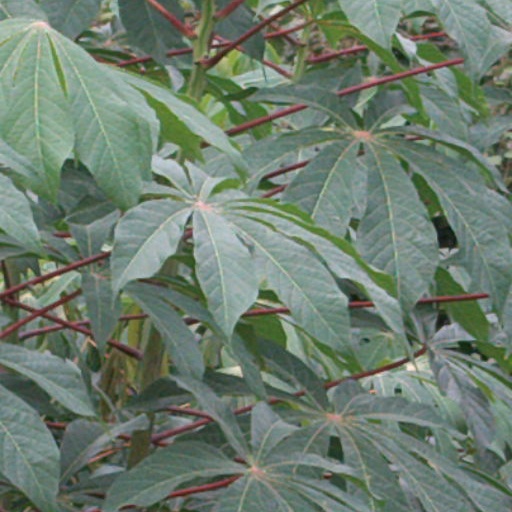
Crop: cassava